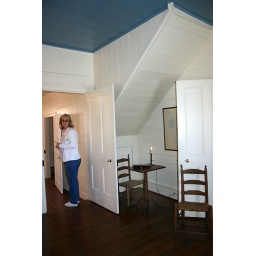
Love the wood, and the cute little chair and table nestled in the corner.